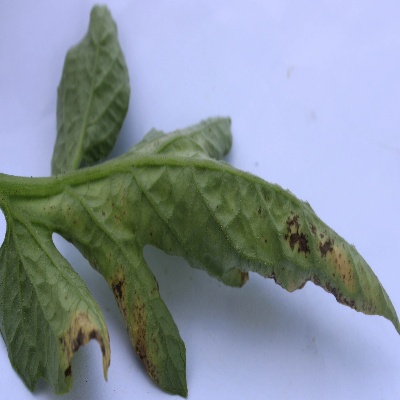
Crop: Tomato
Condition: septoria leaf spot